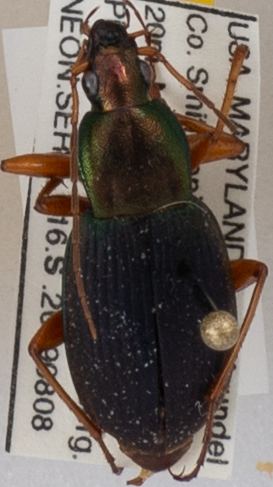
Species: Chlaenius aestivus
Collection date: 2019-08-08 04:00:00
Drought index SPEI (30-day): -0.46
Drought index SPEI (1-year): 1.28
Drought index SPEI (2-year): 1.69